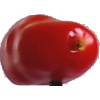
Label: Tomato 2